Pennsylvania Route 93

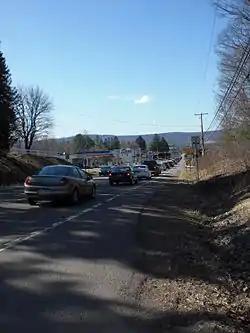
PA 93 in Conyngham

PA 93 begins at an intersection with US 209 in the borough of Nesquehoning in Carbon County, heading north on two-lane undivided Hunter Street. The road passes over the Reading Blue Mountain and Northern Railroad's Reading Division line before it heads into forested areas. The route begins to ascend Broad Mountain, gaining a second northbound lane and curving northeast, where it comes to a southbound runaway truck ramp. PA 93 narrows back to two lanes and curves north and then west as it continues to climb the mountain. The road turns to the northwest and heads through dense forested areas on Broad Mountain, reaching a southbound truck brake check station. The route crosses into Packer Township and descends the mountain to reach the community of Hudsondale, where SR 4010 (Brenkman Drive) and SR 4006 (Packer Drive) both head northeast toward the borough of Weatherly. PA 93 heads through wooded areas with some fields and homes before it curves west and crosses forested Spring Mountain, where it enters Banks Township. After crossing the mountain, the road intersects SR 4006 (Spring Mountain Road), which heads east to Weatherly. The route heads into the borough of Beaver Meadows and becomes Broad Street, passing homes and a few businesses. PA 93 turns northwest onto Berwick Street and runs through more developed areas of the borough. The route leaves Beaver Meadows for Banks Township again and becomes Main Street, passing through wooded areas and the community of Coxes Village as it heads to the northeast of a coal mine.